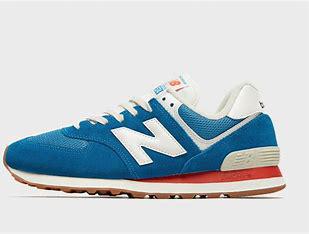
Brand: New
Model: Balance New Balance 574 Series